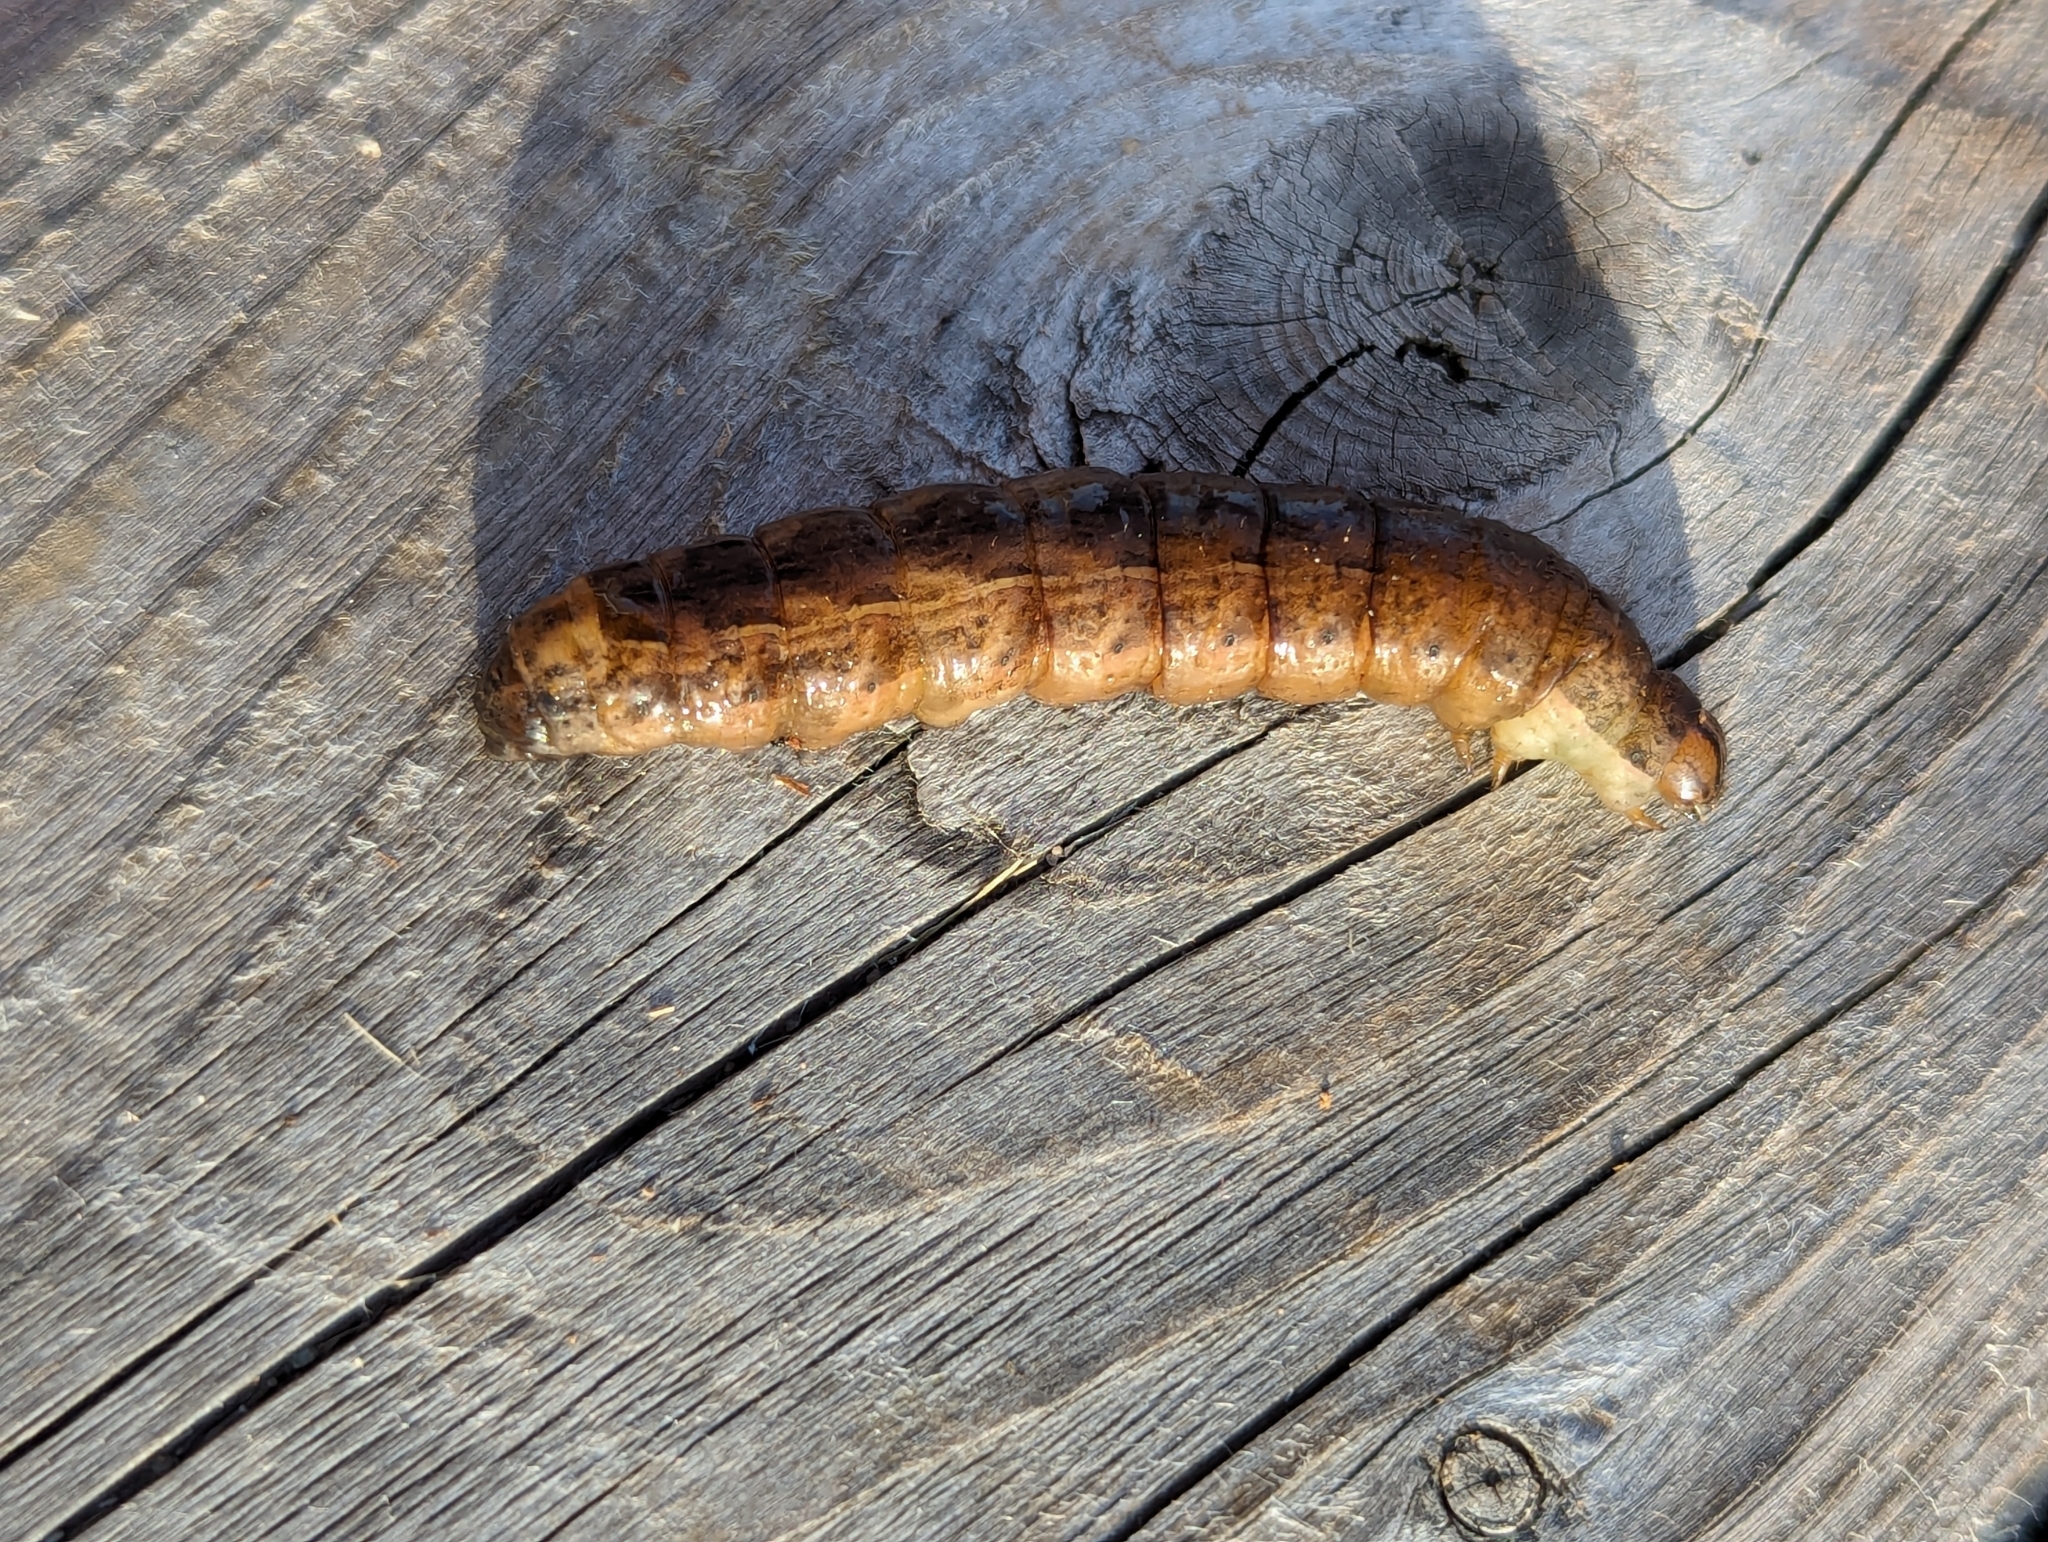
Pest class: cutworms